Richard Outram

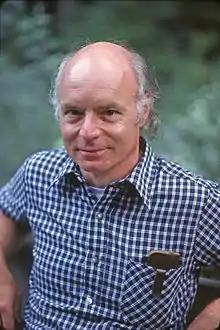
The poet Richard Outram in 1980

Richard Daley Outram (April 9, 1930 – January 21, 2005) was a Canadian poet. Often regarded as a poet's poet, he wrote eleven commercially published books of poetry in addition to the many collections of his poetry and prose published under the imprint of the Gauntlet Press. In 1999 he won the City of Toronto Book Award for his sequence of poems "Benedict Abroad".